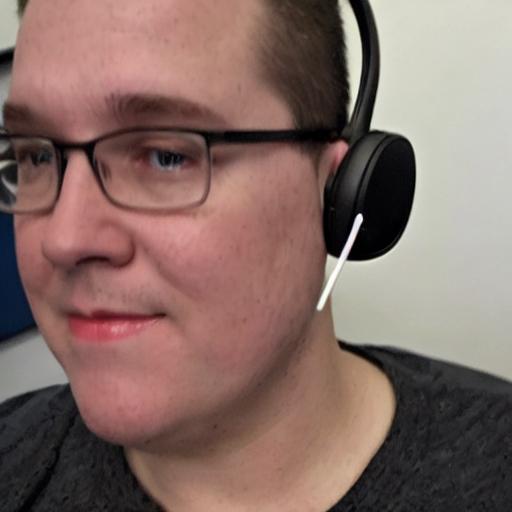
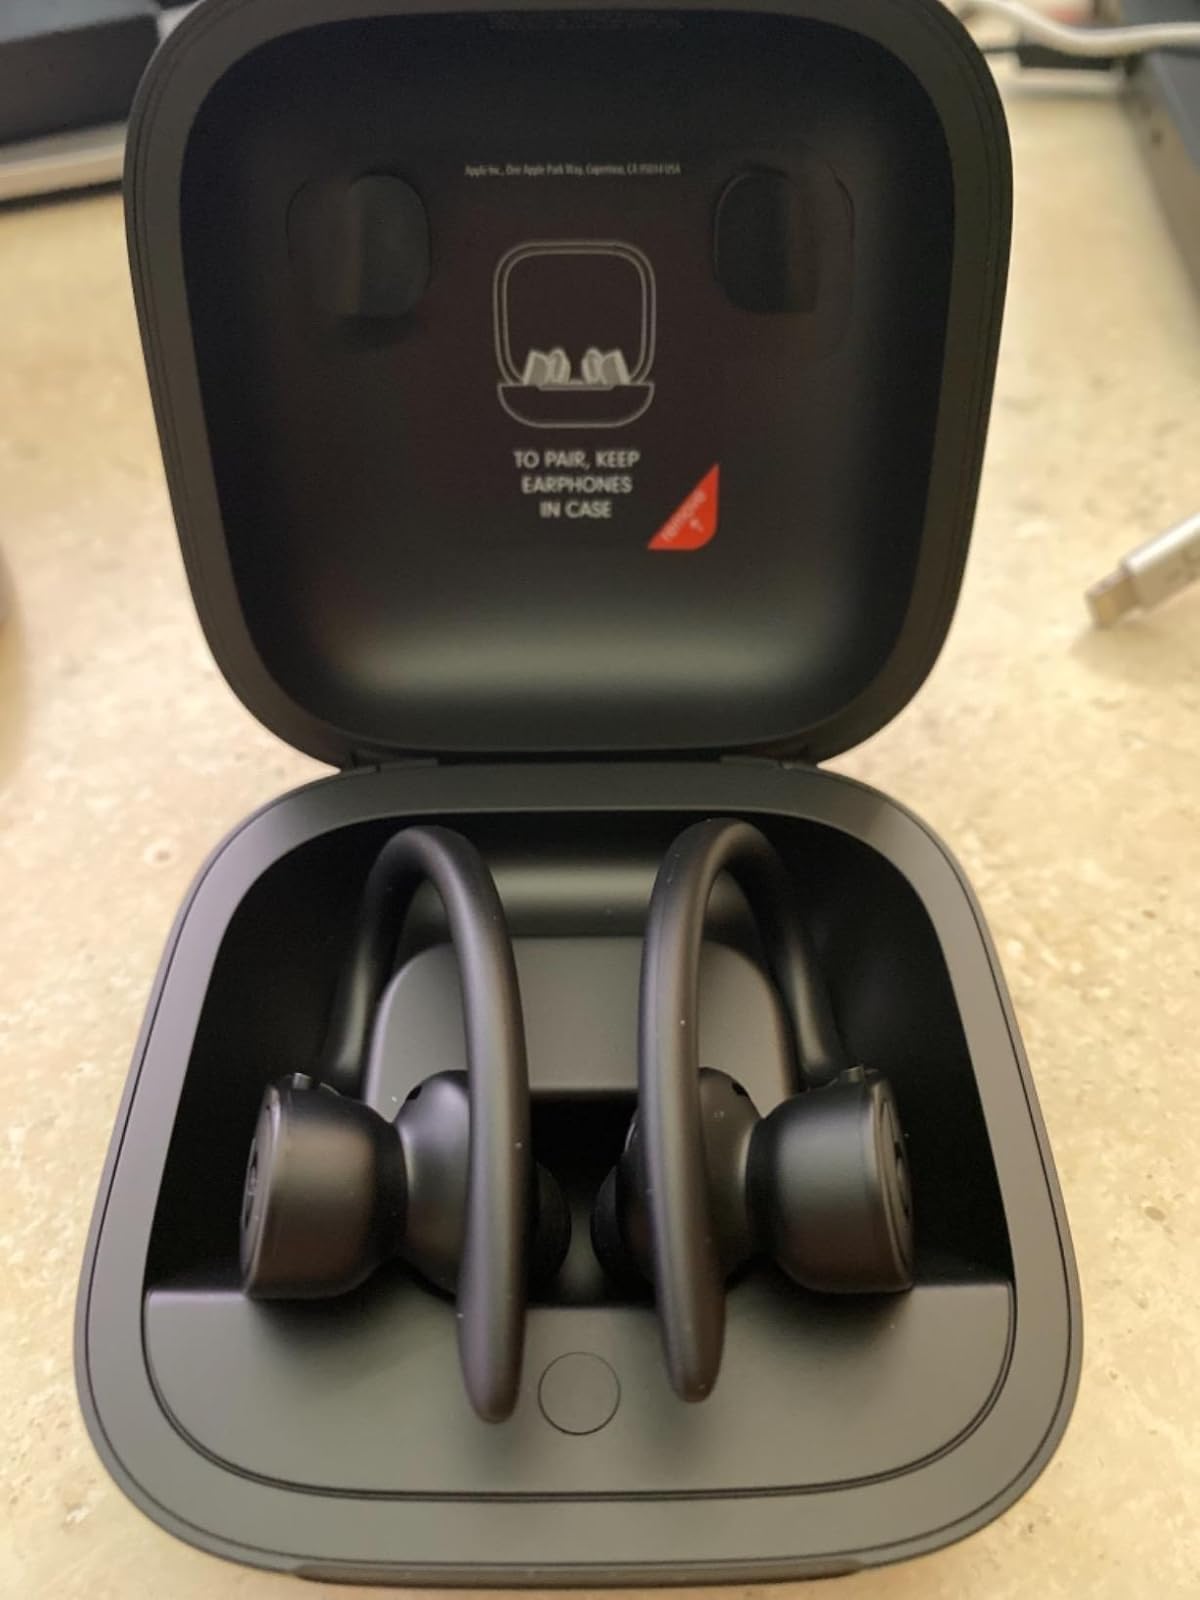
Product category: earbuds
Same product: no